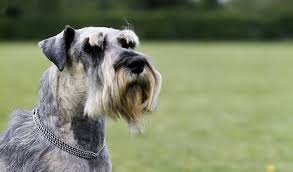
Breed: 220-n000053-standard_schnauzer